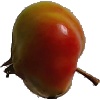
Label: Apple Red Yellow 2